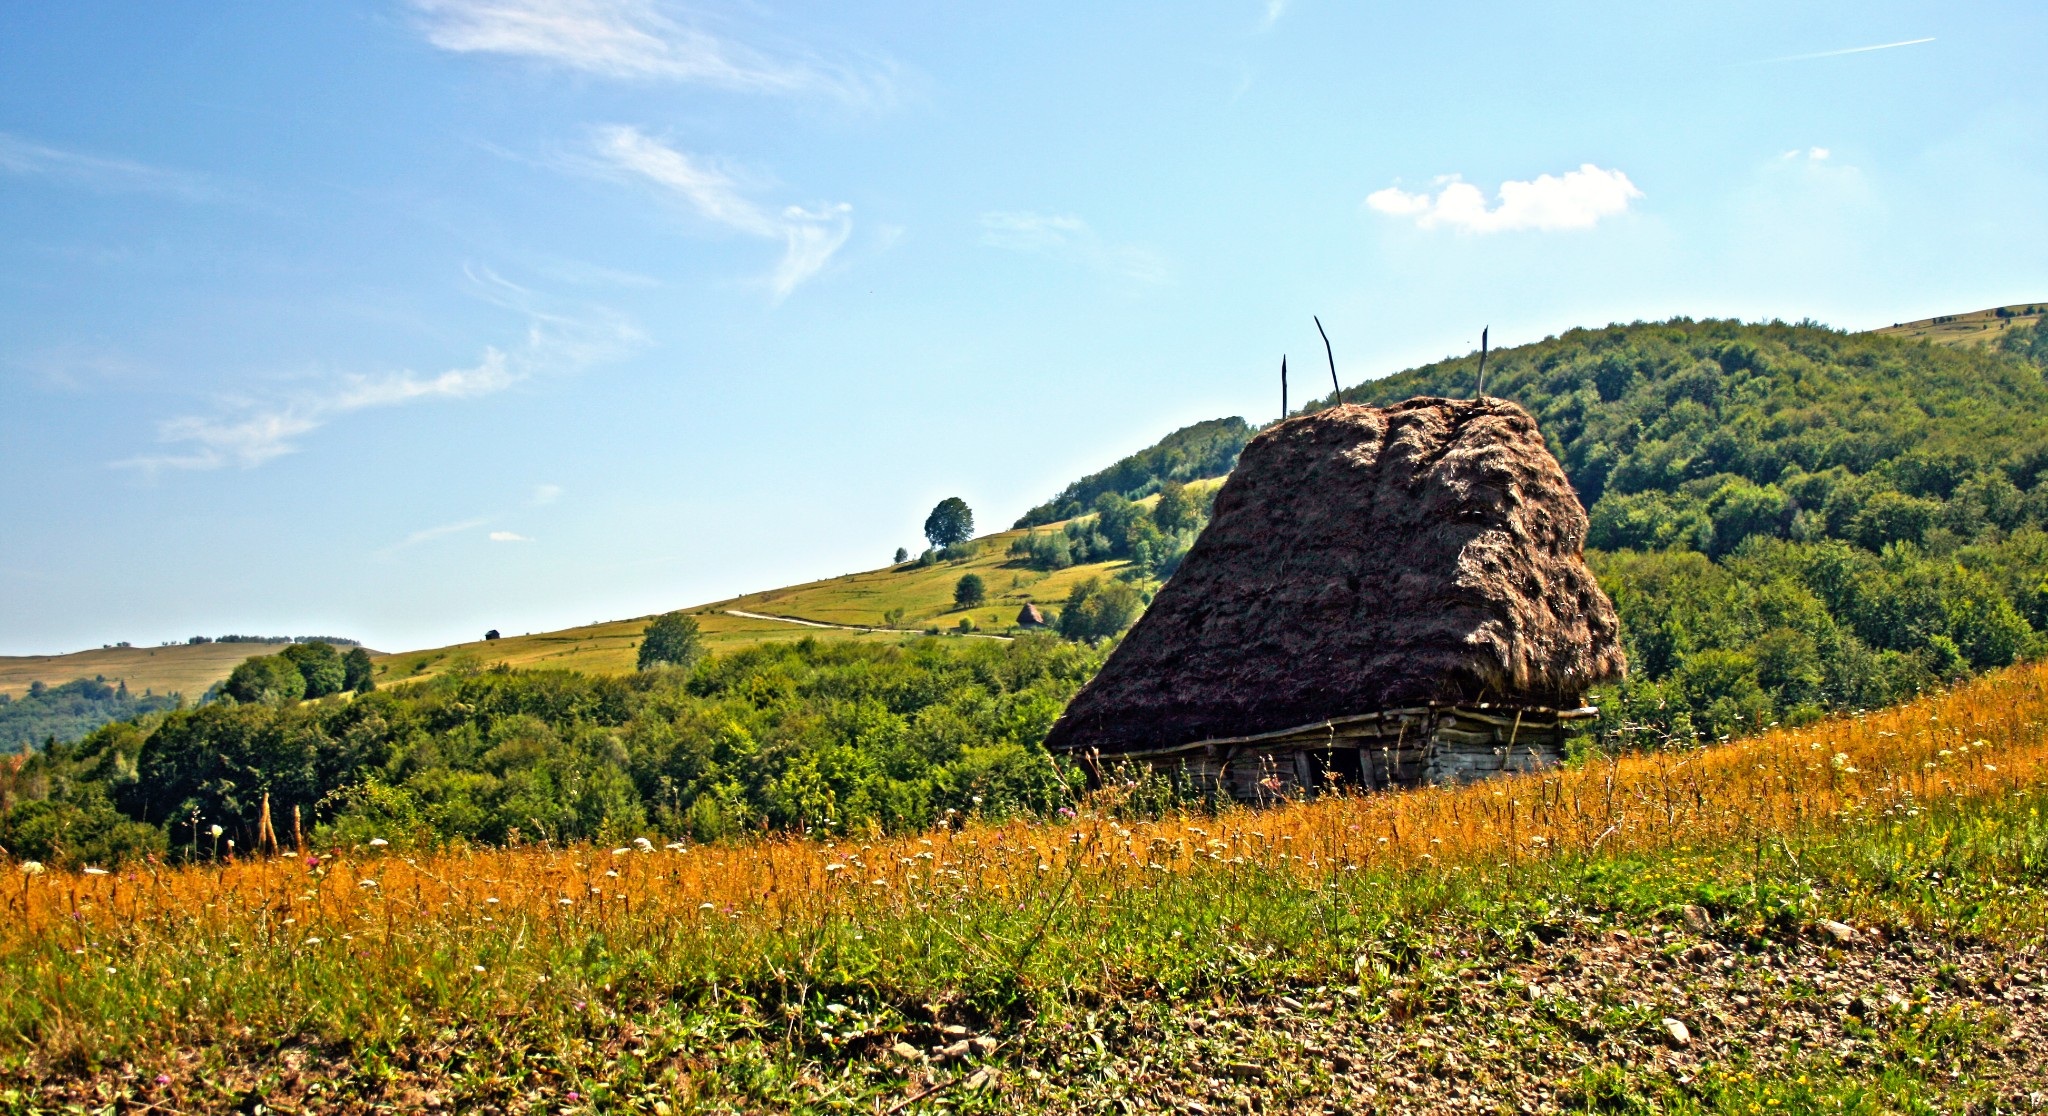
landscape, nature, mountain, sky, field, farm, meadow, prairie, hill, flower, old, summer, hut, rural, pasture, soil, agriculture, plain, stable, grassland, plateau, ecosystem, rural area